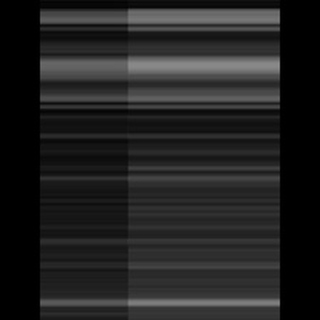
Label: sugarcane_rust